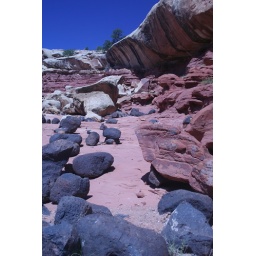
lava rock in the red